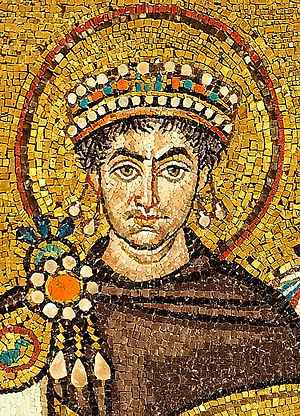
Det Byzantinske Rige / Historie / Justinians erobringer
Justinian I (527-565).
Det Byzantinske Rige blev skabt i en opbrudstid markeret af interne magtkampe og grænsekrige i det romerske verdensrige.